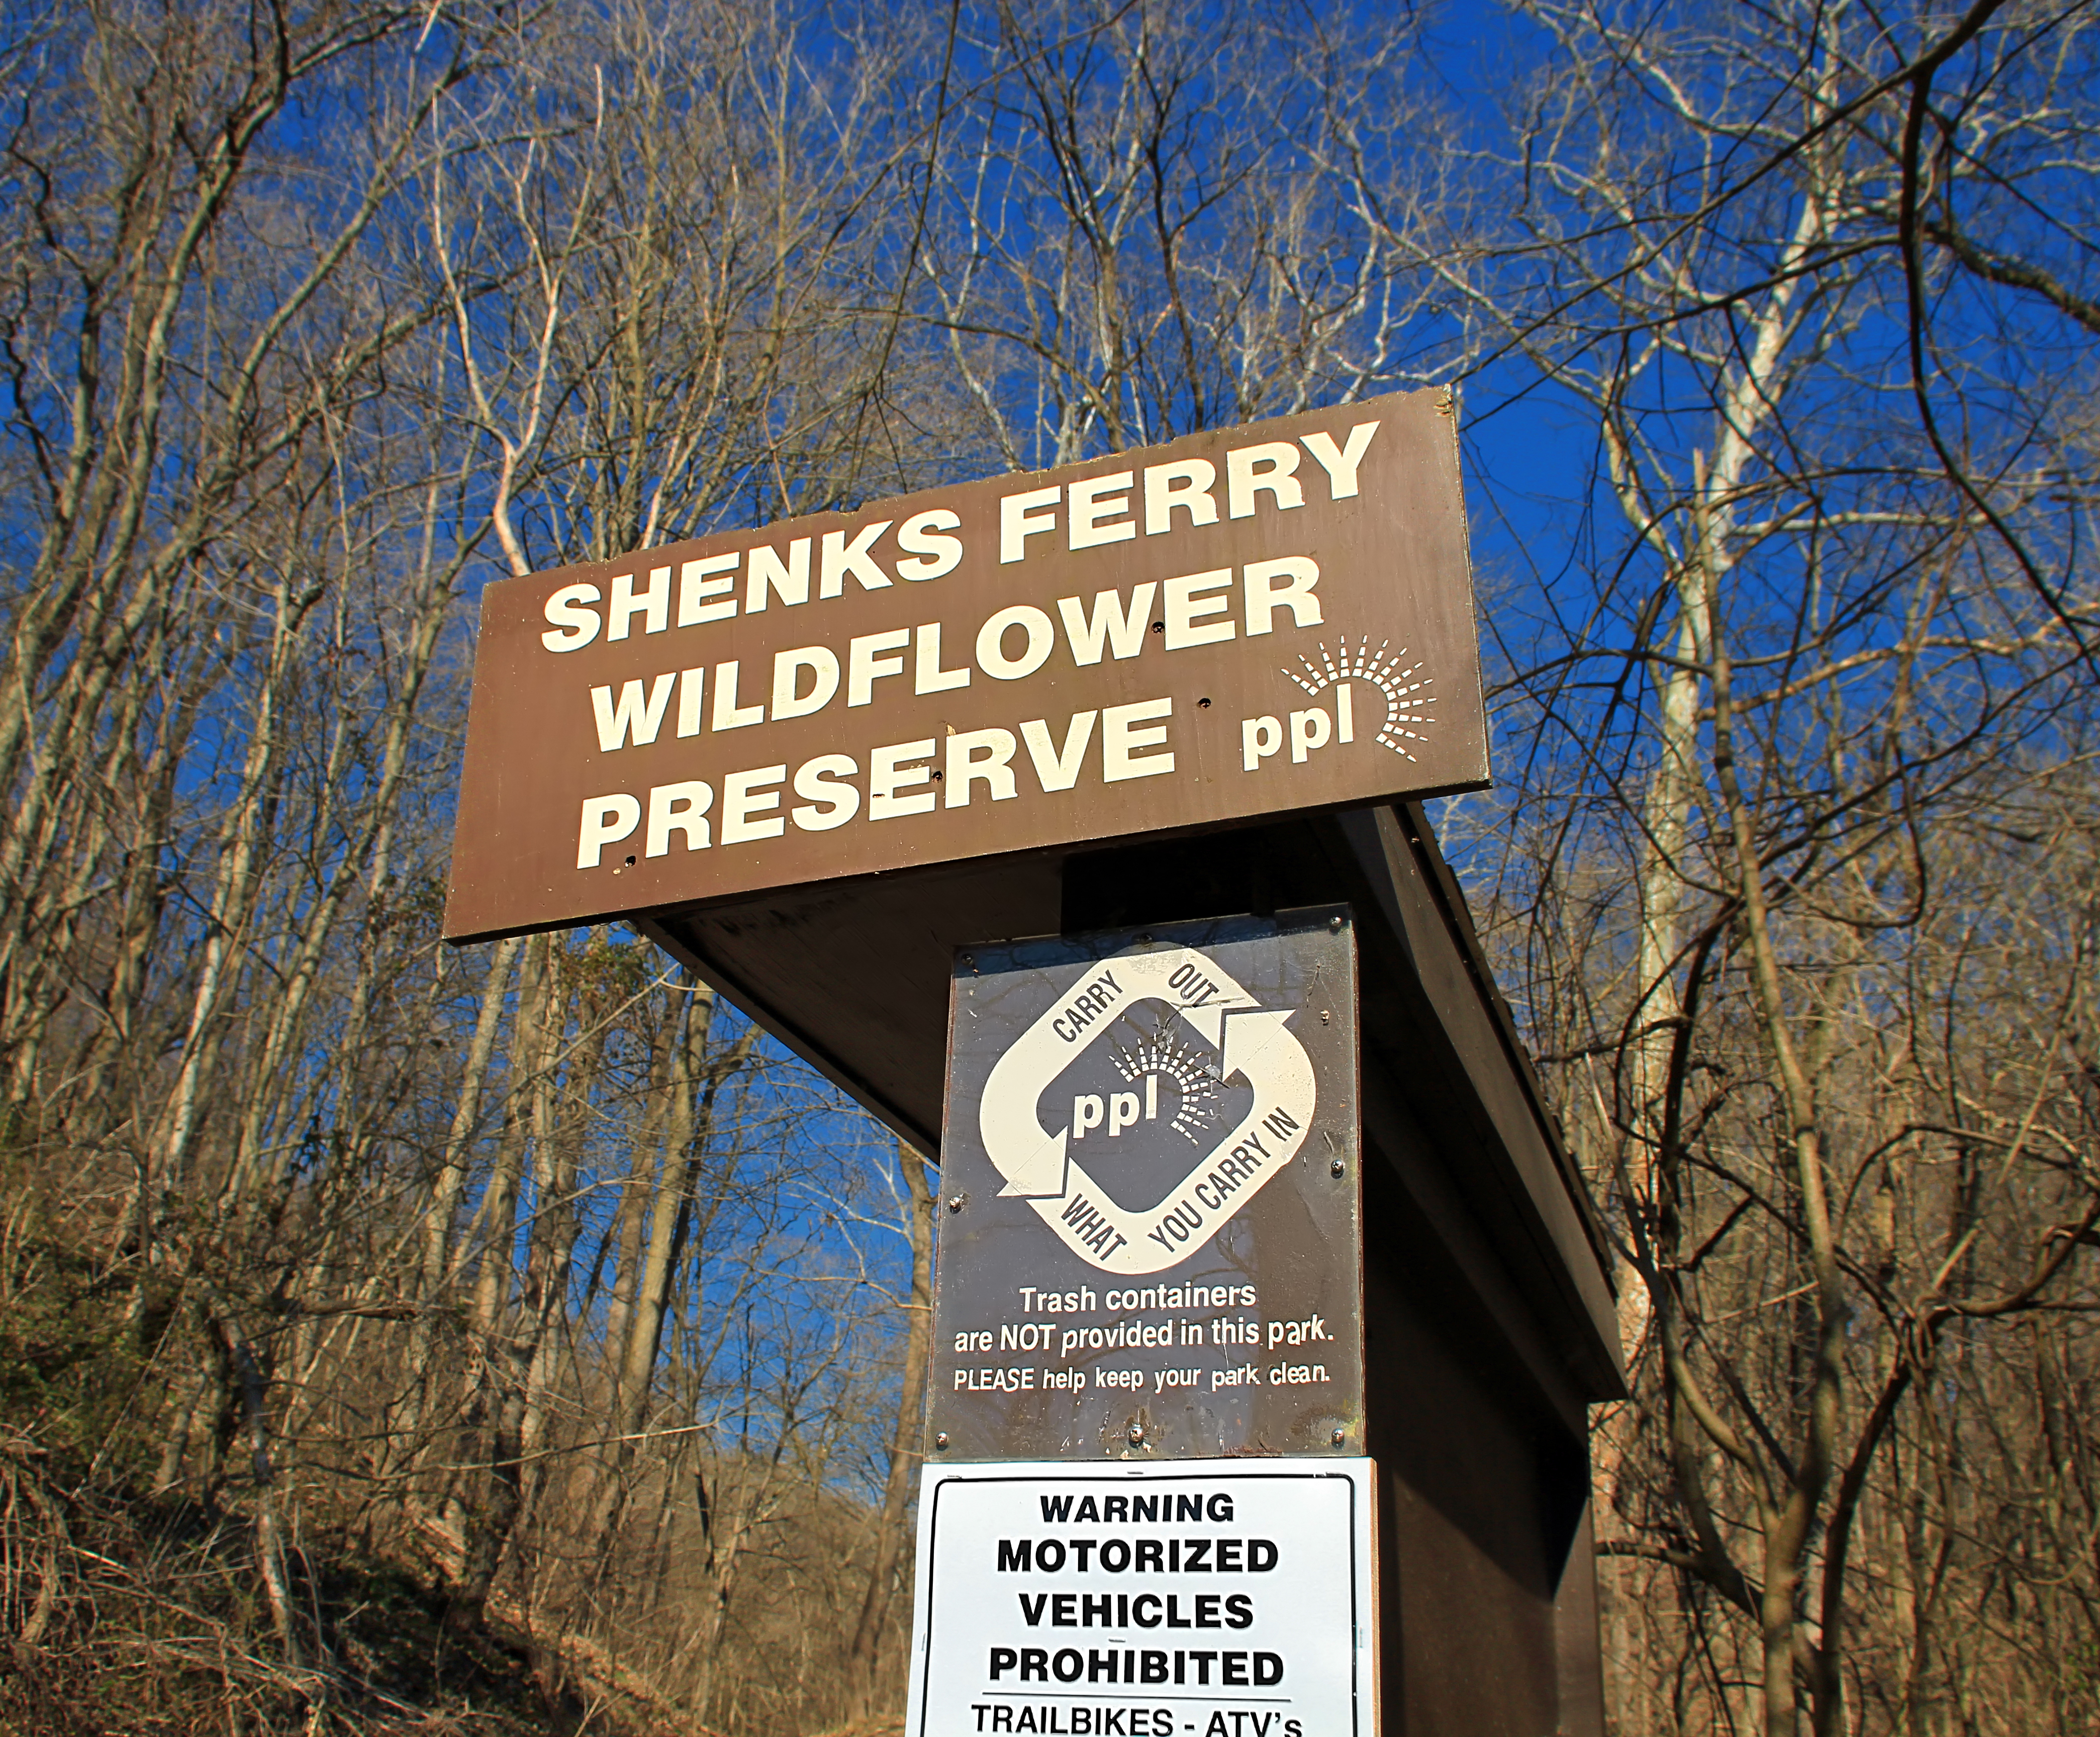
hiking, trail, advertising, sign, spring, street sign, signage, trees, creativecommons, trailsign, pennsylvania, lancastercounty, riverhills, traffic sign